NAMI (automotive institute)

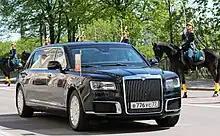
Vladimir Putin riding in the NAMI-developed Aurus Senat for his 2018 swearing-in ceremony

The Central Scientific Research Automobile and Automotive Engines Institute, abbreviated as NAMI is a Russian automotive technology development company.